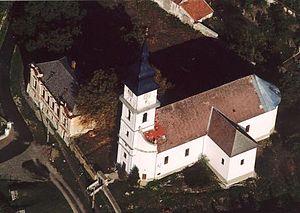
Tállya est un village et une commune du comitat de Borsod-Abaúj-Zemplén en Hongrie.